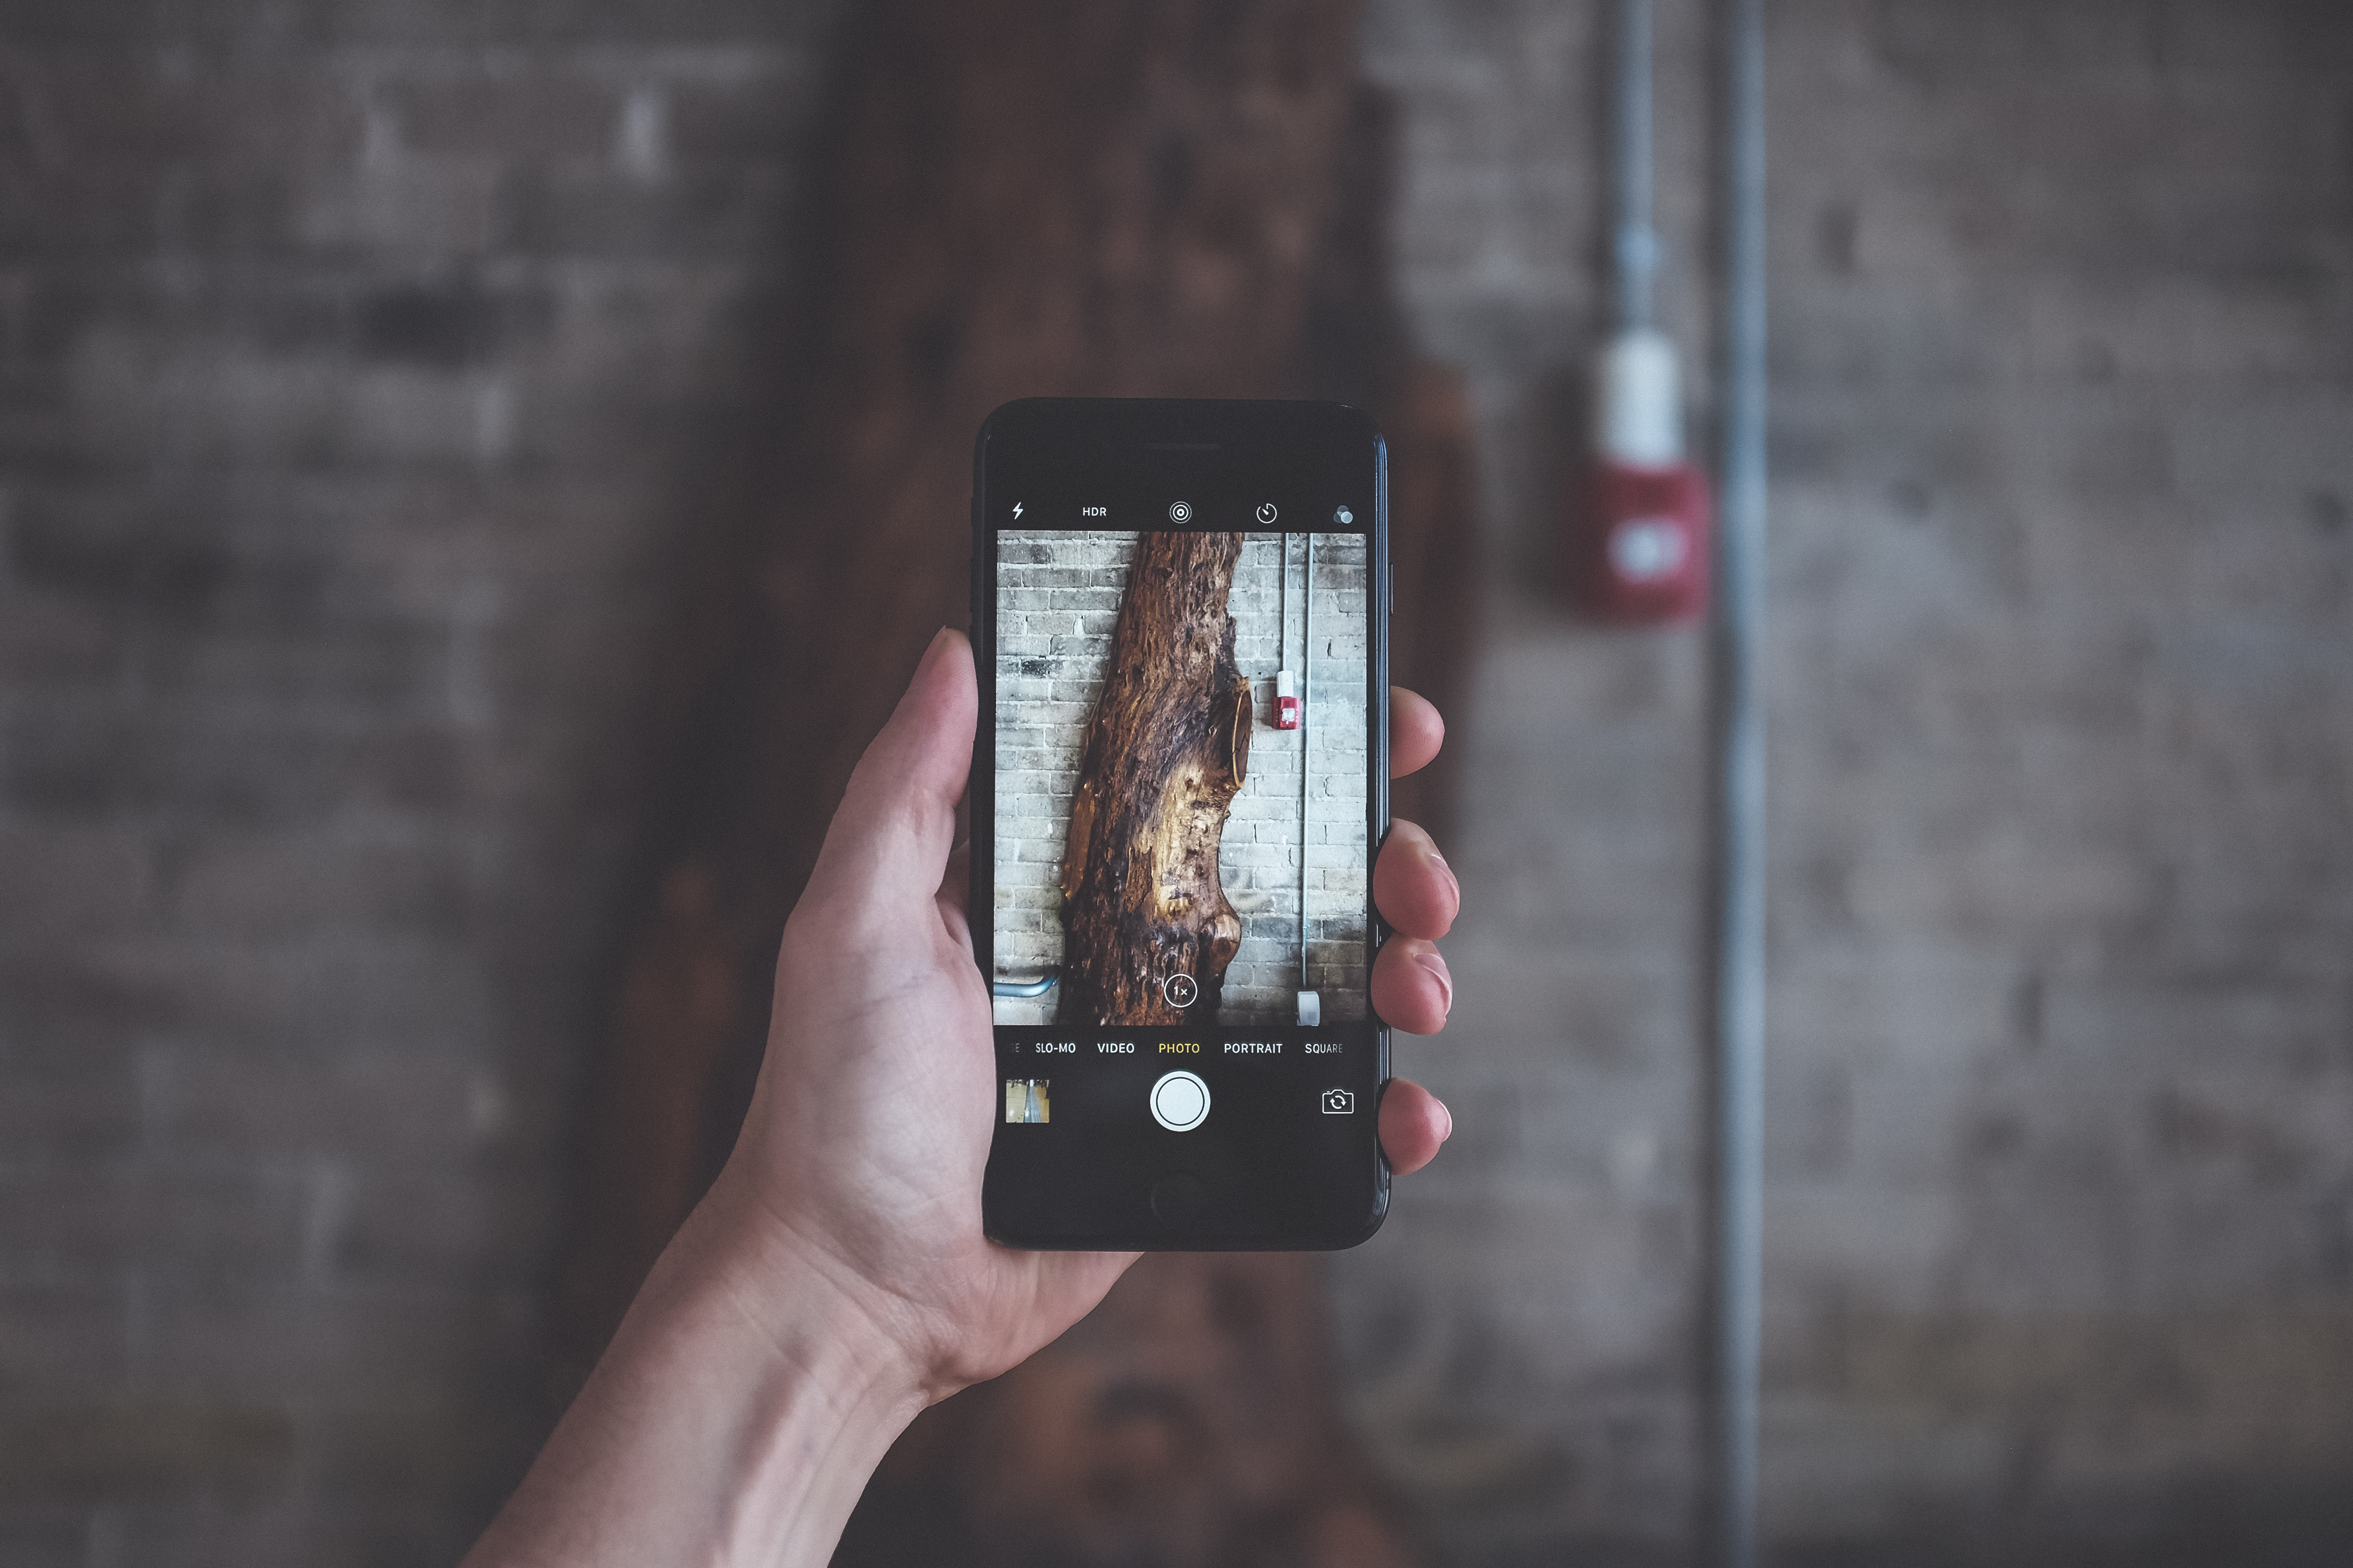
hand, light, white, photography, red, color, black, cool, photograph, image